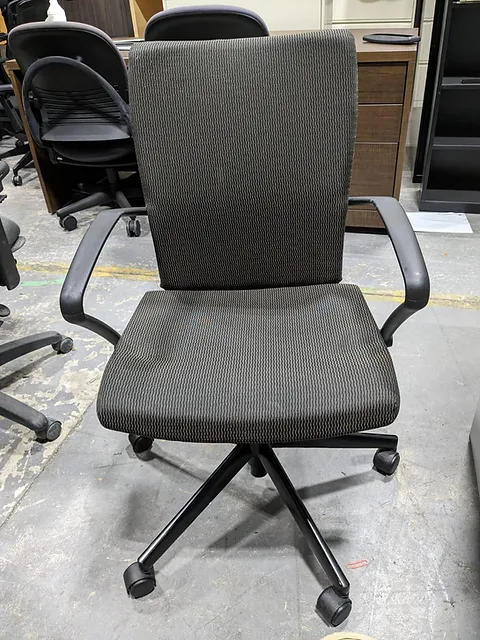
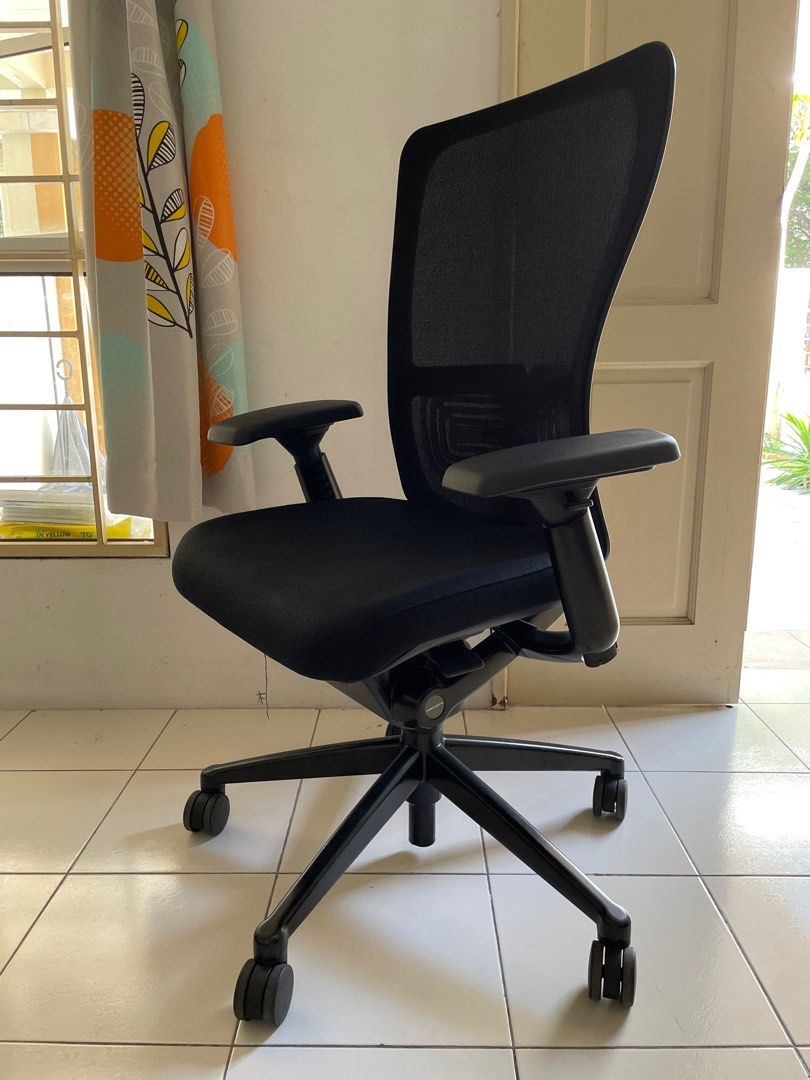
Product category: items_chair
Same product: yes